Indianola, Texas

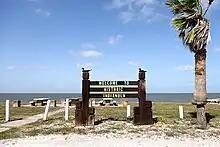
Indianola sign

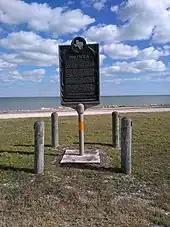
State historical marker for Indianola

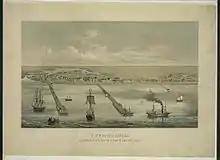
Indianola by Helmuth Holtz, Sept. 1860

Indianola is a ghost town located on Matagorda Bay in Calhoun County, Texas, United States. The community, once the county seat of Calhoun County, is a part of the Victoria, Texas, Metropolitan Statistical Area. In 1875, the city had a population of 5,000, but on September 15 of that year, a powerful hurricane struck, killing between 150 and 300 and almost destroying the town. Indianola was rebuilt, only to be wiped out on August 19, 1886, by another intense hurricane followed by a fire. Indianola was designated a Recorded Texas Historic Landmark in 1963, marker number 2642. The site is also home to a statue of René-Robert Cavelier, Sieur de La Salle.